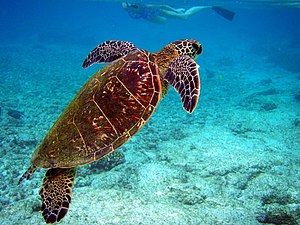
Luffe (anatomi)
Denne skildpadde ved Hawaii har luffer.
En luffe er et fladt lem, typisk i stedet for et forben, der er udviklet til brug i vand. Forskellige dyr har udviklet luffer, eksempelvis pingvin, hvaler, sæler og reptiler som skildpadder og de nu uddøde plesiosaurer, mosasaurer, ichthyosaurer og metriorhynchidr.